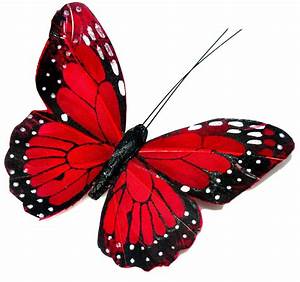
Label: farfalla